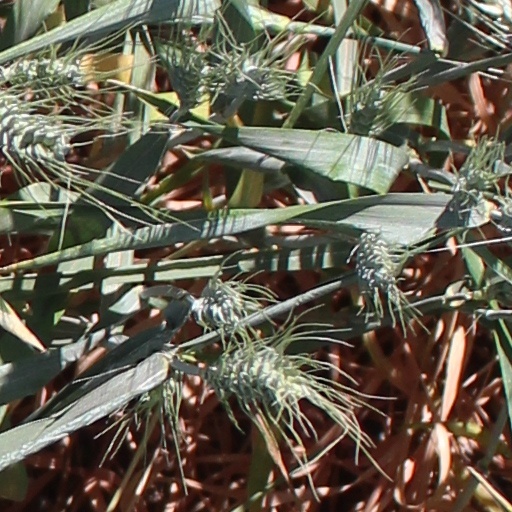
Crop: wheat